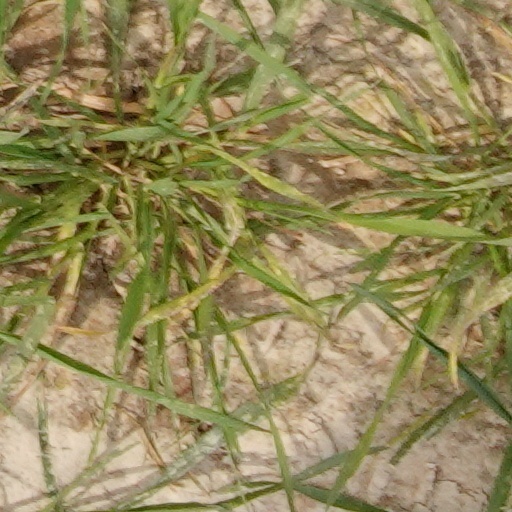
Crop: wheat